Sense and Sensibility (2008 TV series)

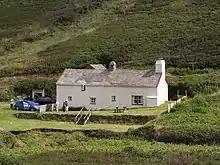
Blackpool Mill

Wakefield said that it rained constantly during filming, often soaking the cast and crew. The bad weather led to Davies writing in a scene featuring Edward in a wet shirt chopping logs in the rain, which rivalled the lake scene in "Pride and Prejudice". Cooper told "The Birmingham Post's" Georgina Rodgers that the bad weather affected his first scene, in which Willoughby carries an injured Marianne home. He said that the scene was shot on a vertical slope with a rain machine, as the natural rain does not show up on camera. His cloak also kept getting caught under his foot, which made picking up Wakefield even harder. Cooper added, "I couldn't move and I just kept falling head over heels." Wrotham Park served as the exterior to Norland, the Dashwood family's home. Ham House in Richmond was used for Norland's interior shots, while the grounds were used for exterior scenes. The National Trust was asked not to cut the grass for several weeks before filming began. Ham House also doubled for Cleveland. Loseley Park was chosen for the exterior shots of Sir John Middleton's home, Barton Park. The library doubled for Colonel Brandon's own, while the entrance was used for scenes featuring a gathering of guests for a day out. The Oak Room was also used for the scenes involving Marianne, after she falls sick. Other filming locations included Dorney Court, Hall Barn, Lincoln's Inn and Clovelly Pier.